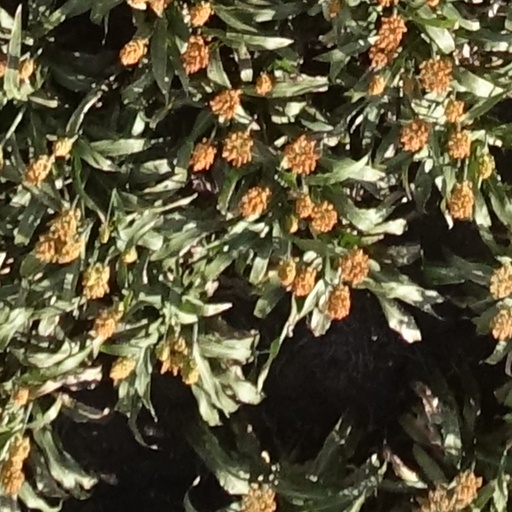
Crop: sorghum